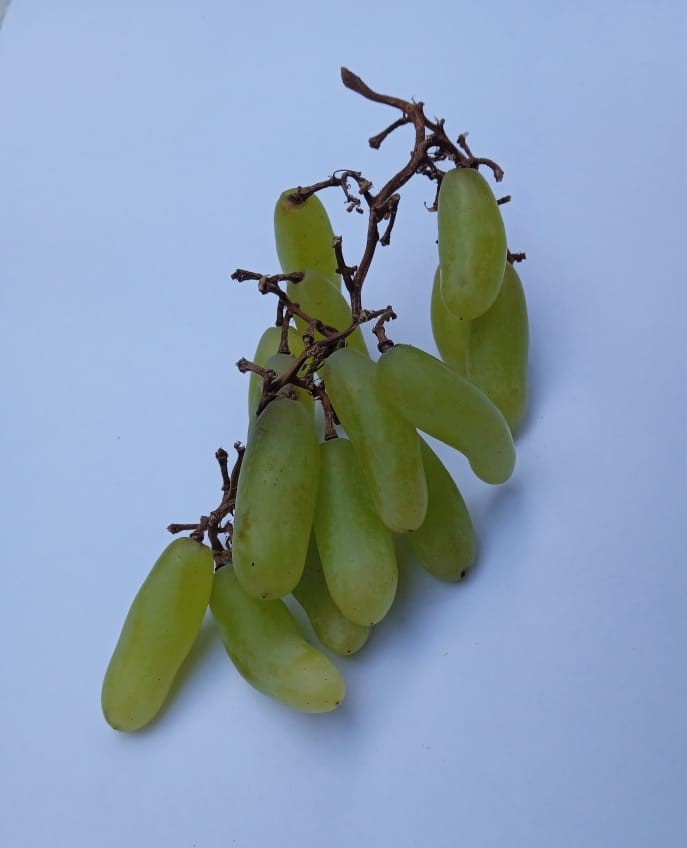
Fruit: grape
Condition: fresh